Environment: lab
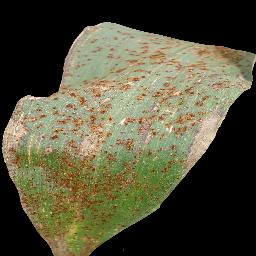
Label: common_rust